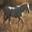
Label: horse